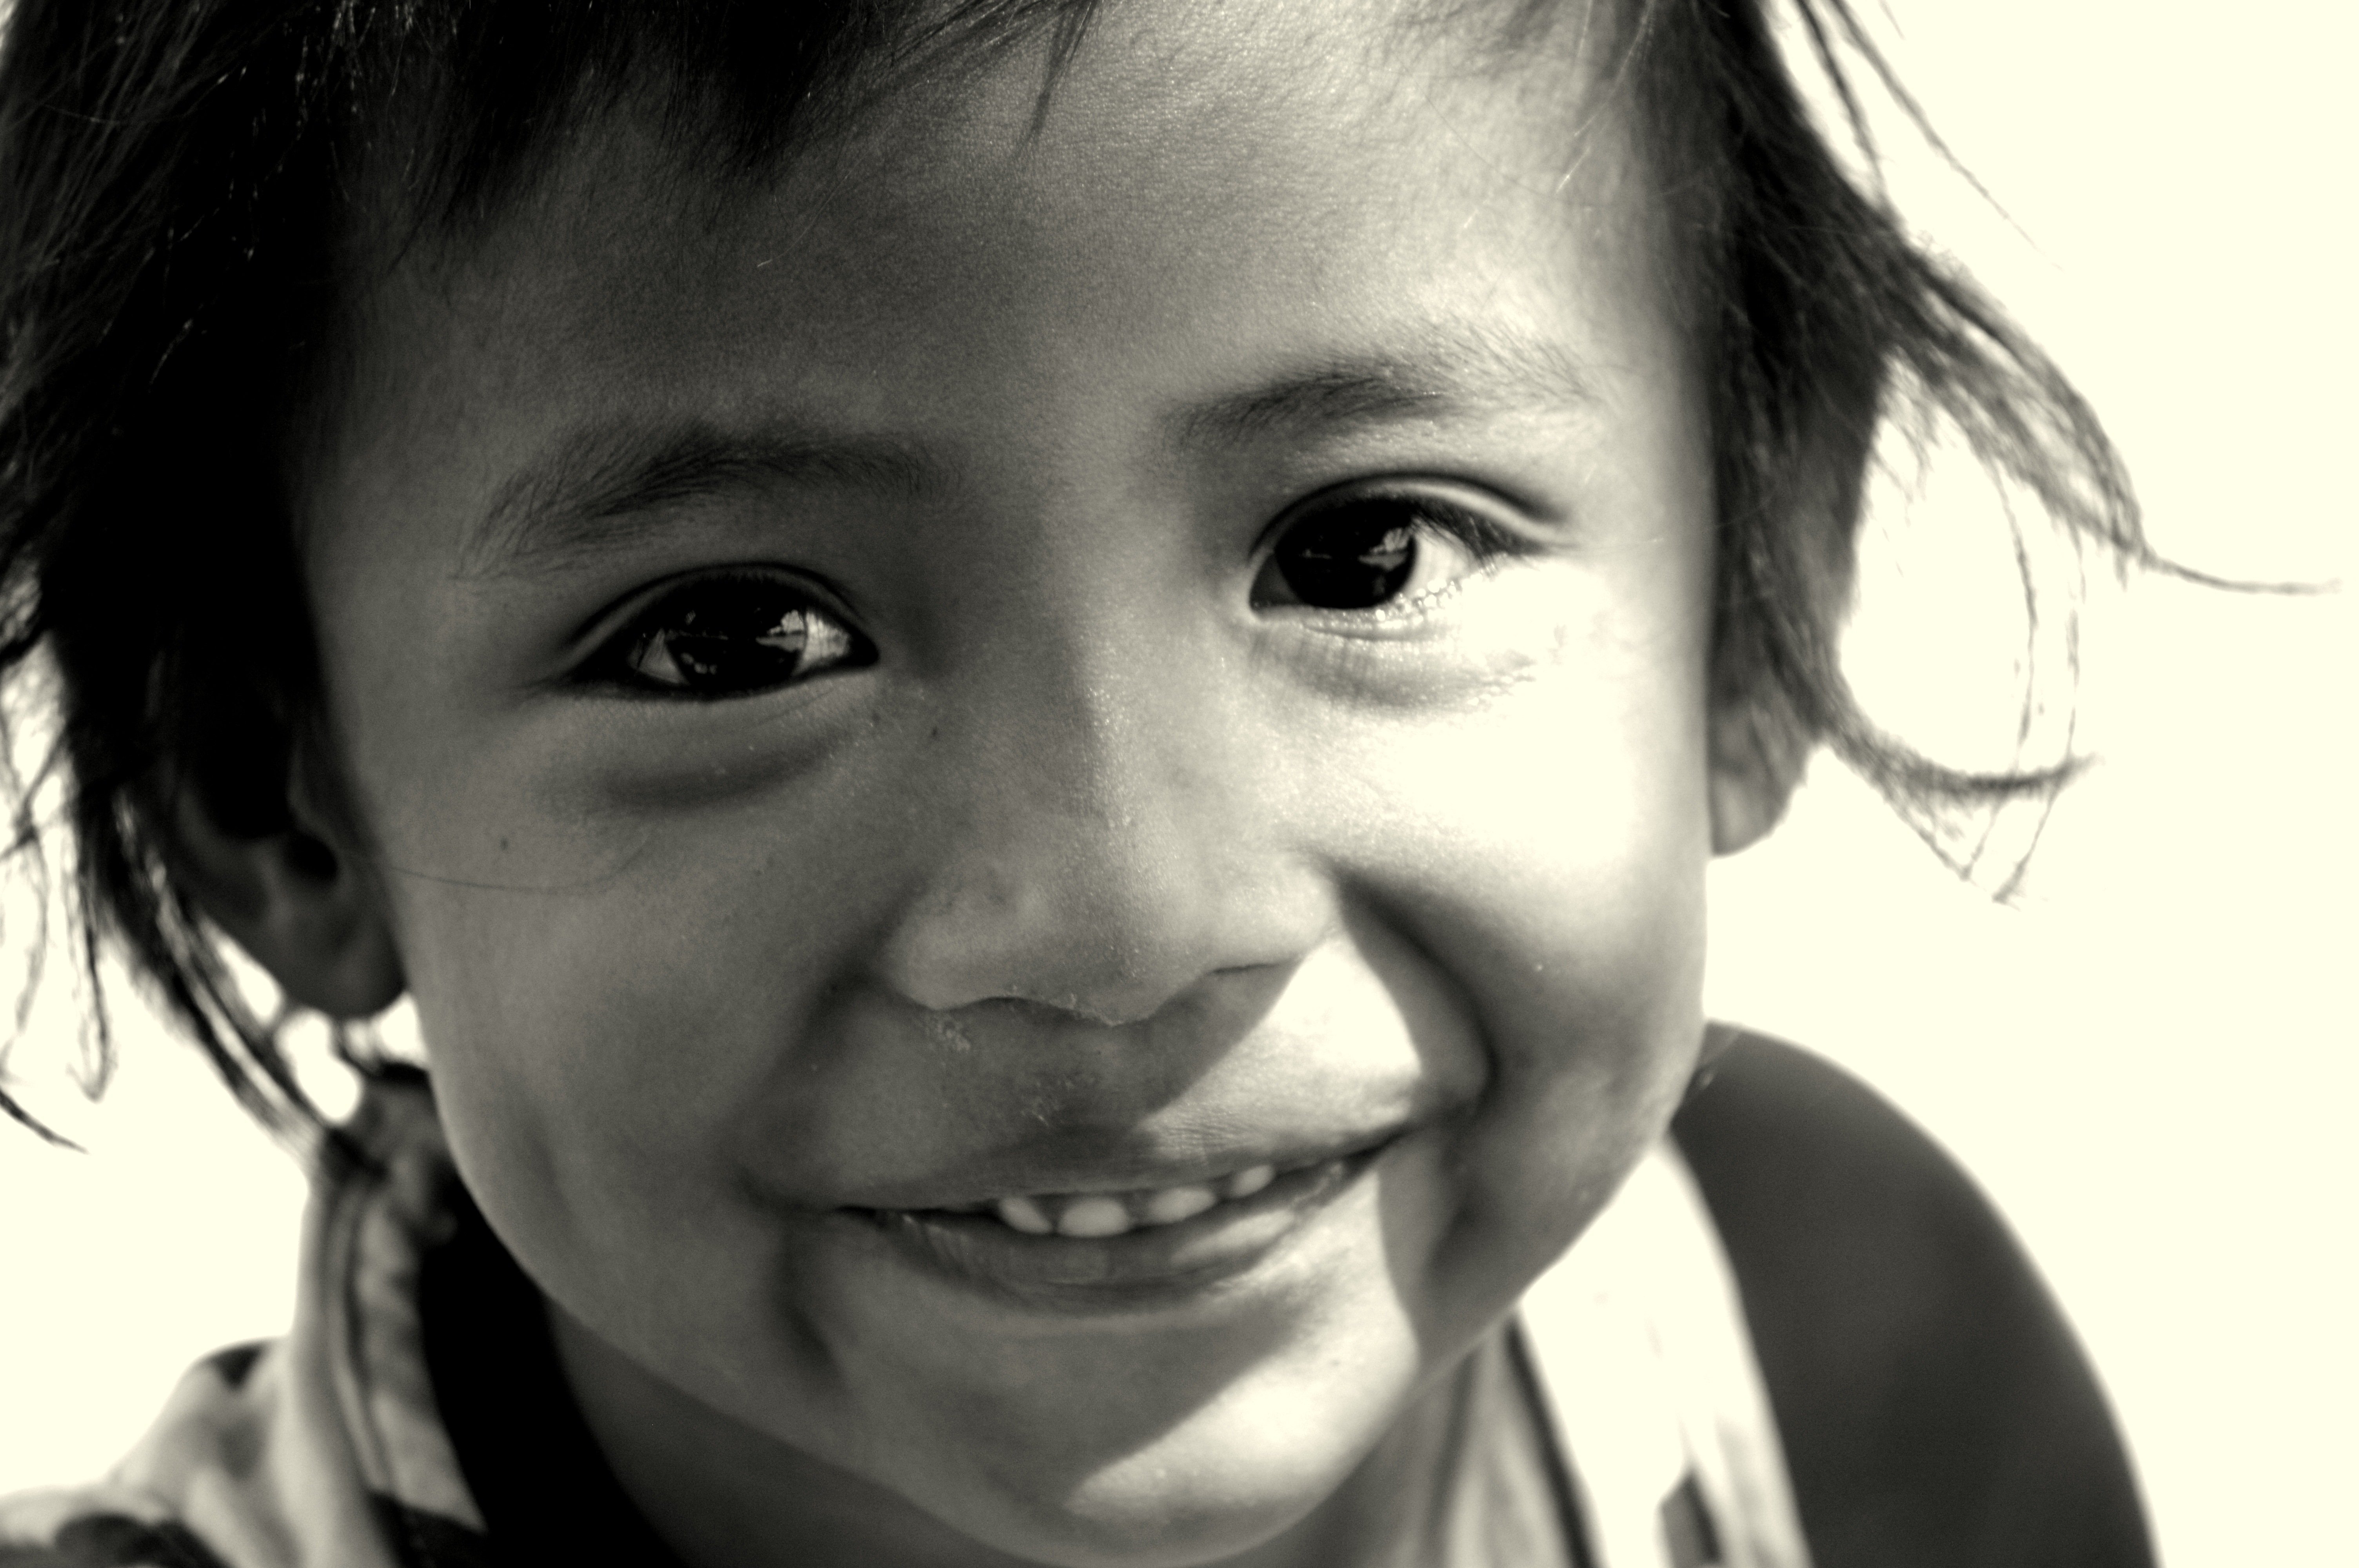
person, black and white, girl, white, photography, portrait, child, black, monochrome, facial expression, smile, close up, face, nose, eyes, children, infant, toddler, eye, head, look, skin, beauty, organ, faces, laughter, emotion, happy children, monochrome photography, portrait photography